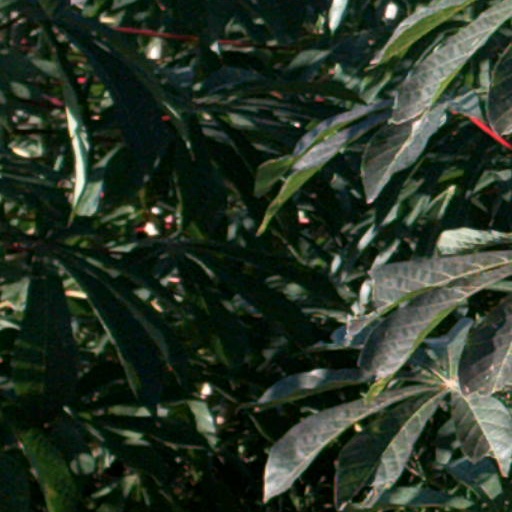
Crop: cassava